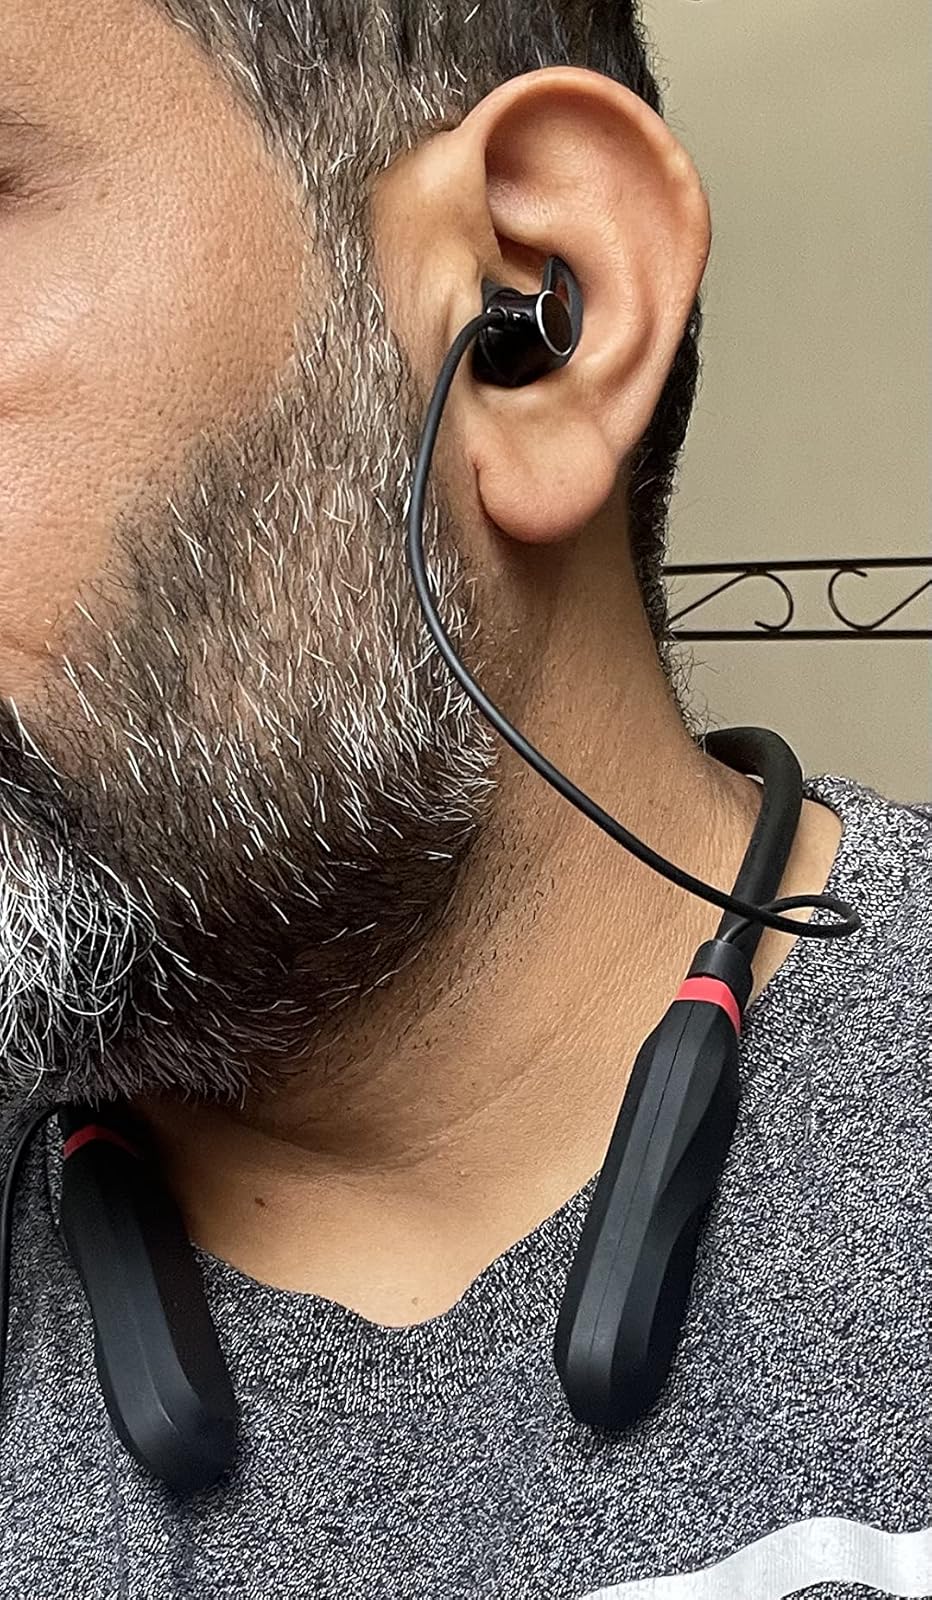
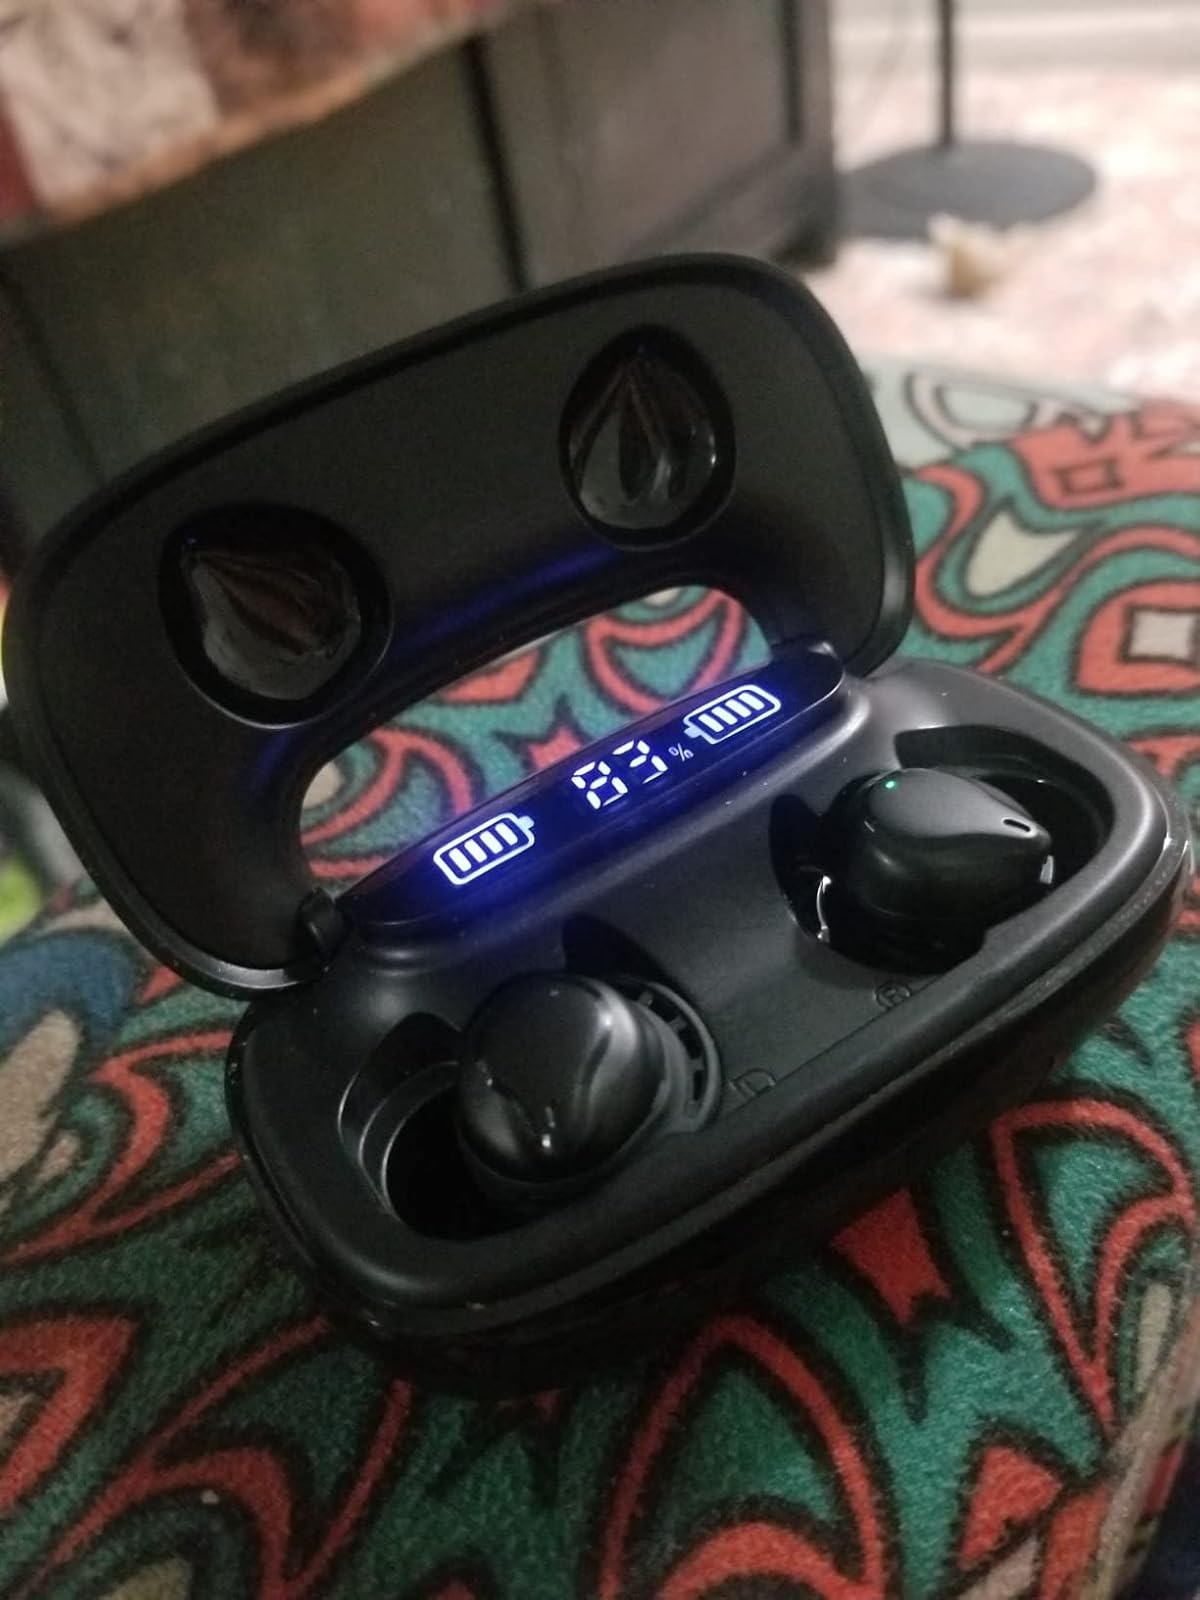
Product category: earbuds
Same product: no